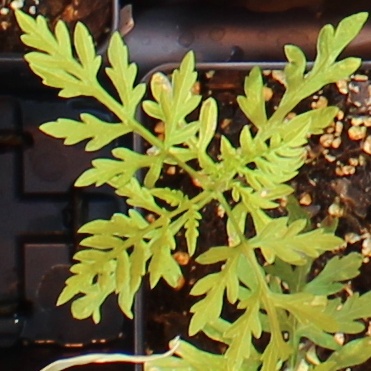
Label: Ragweed